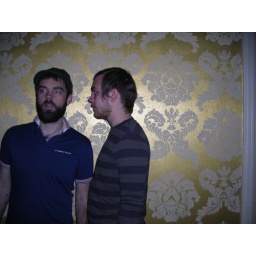
Me and Chris Keener in front of awesome paisley wall paper